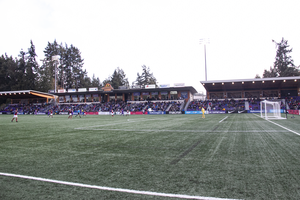
Les tribunes principales du Stade Westhills, à Victoria, C.-B., Canada.
Le Stade Westhills est un stade multifonction situé à Langford, à l'ouest de Victoria, BC, au Canada. Il est le terrain de formation principal des équipes nationales canadiennes de rugby à XV. Il est aussi partagé par le Pacific FC, évoluant dans la Première ligue canadienne, et les Rebels de Westshore, évoluant dans la Ligue canadienne de football junior.